Candlestick chart

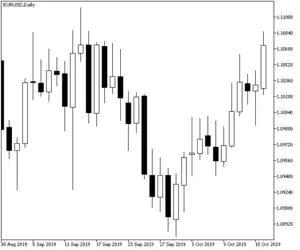
Candlestick chart of EUR/USD currency pair on daily timeframe in MetaTrader 5 trading platform.

Candlestick charts are most often used in technical analysis of equity and currency price patterns. They are used by traders to determine possible price movement based on past patterns, and who use the opening price, closing price, high and low of that time period. They are visually similar to box plots, though box plots show different information.